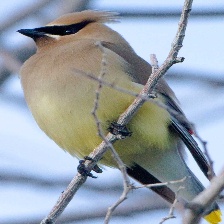
Species: CEDAR WAXWING
Scientific name: BOMBYCILLA CEDRORUM